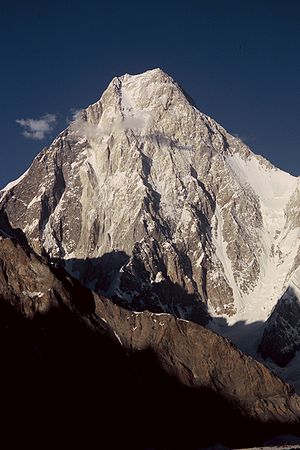
Gasherbrum IV
Vestvæggen på Gasherbrum IV set fra Baltoro-bræen.
Gasherbrum IV er en af fem toppe i bjergmassivet Gasherbrum, i bjergkæden Karakoram i det nordøstlige Pakistan. Gasherbrum IV er 7.925 moh., og er dermed verdens 17. højeste bjerg, til trods for at det er det laveste i Gasherbrum-gruppen.